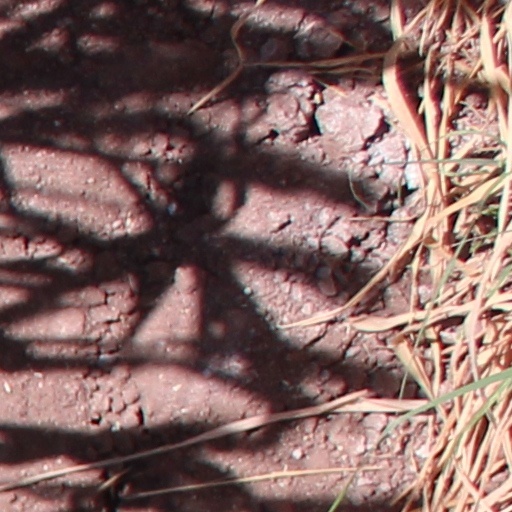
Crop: wheat